Daku Mansoor

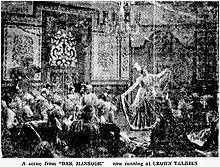

Daku Mansoor (Mansoor The Dacoit) also called "Karishma-E-Kudrat" is a 1934 Hindi/Urdu costume action drama film directed by Nitin Bose. The film was produced by New Theatres Ltd. Calcutta and the music director was R. C. Boral. The cast of the film included